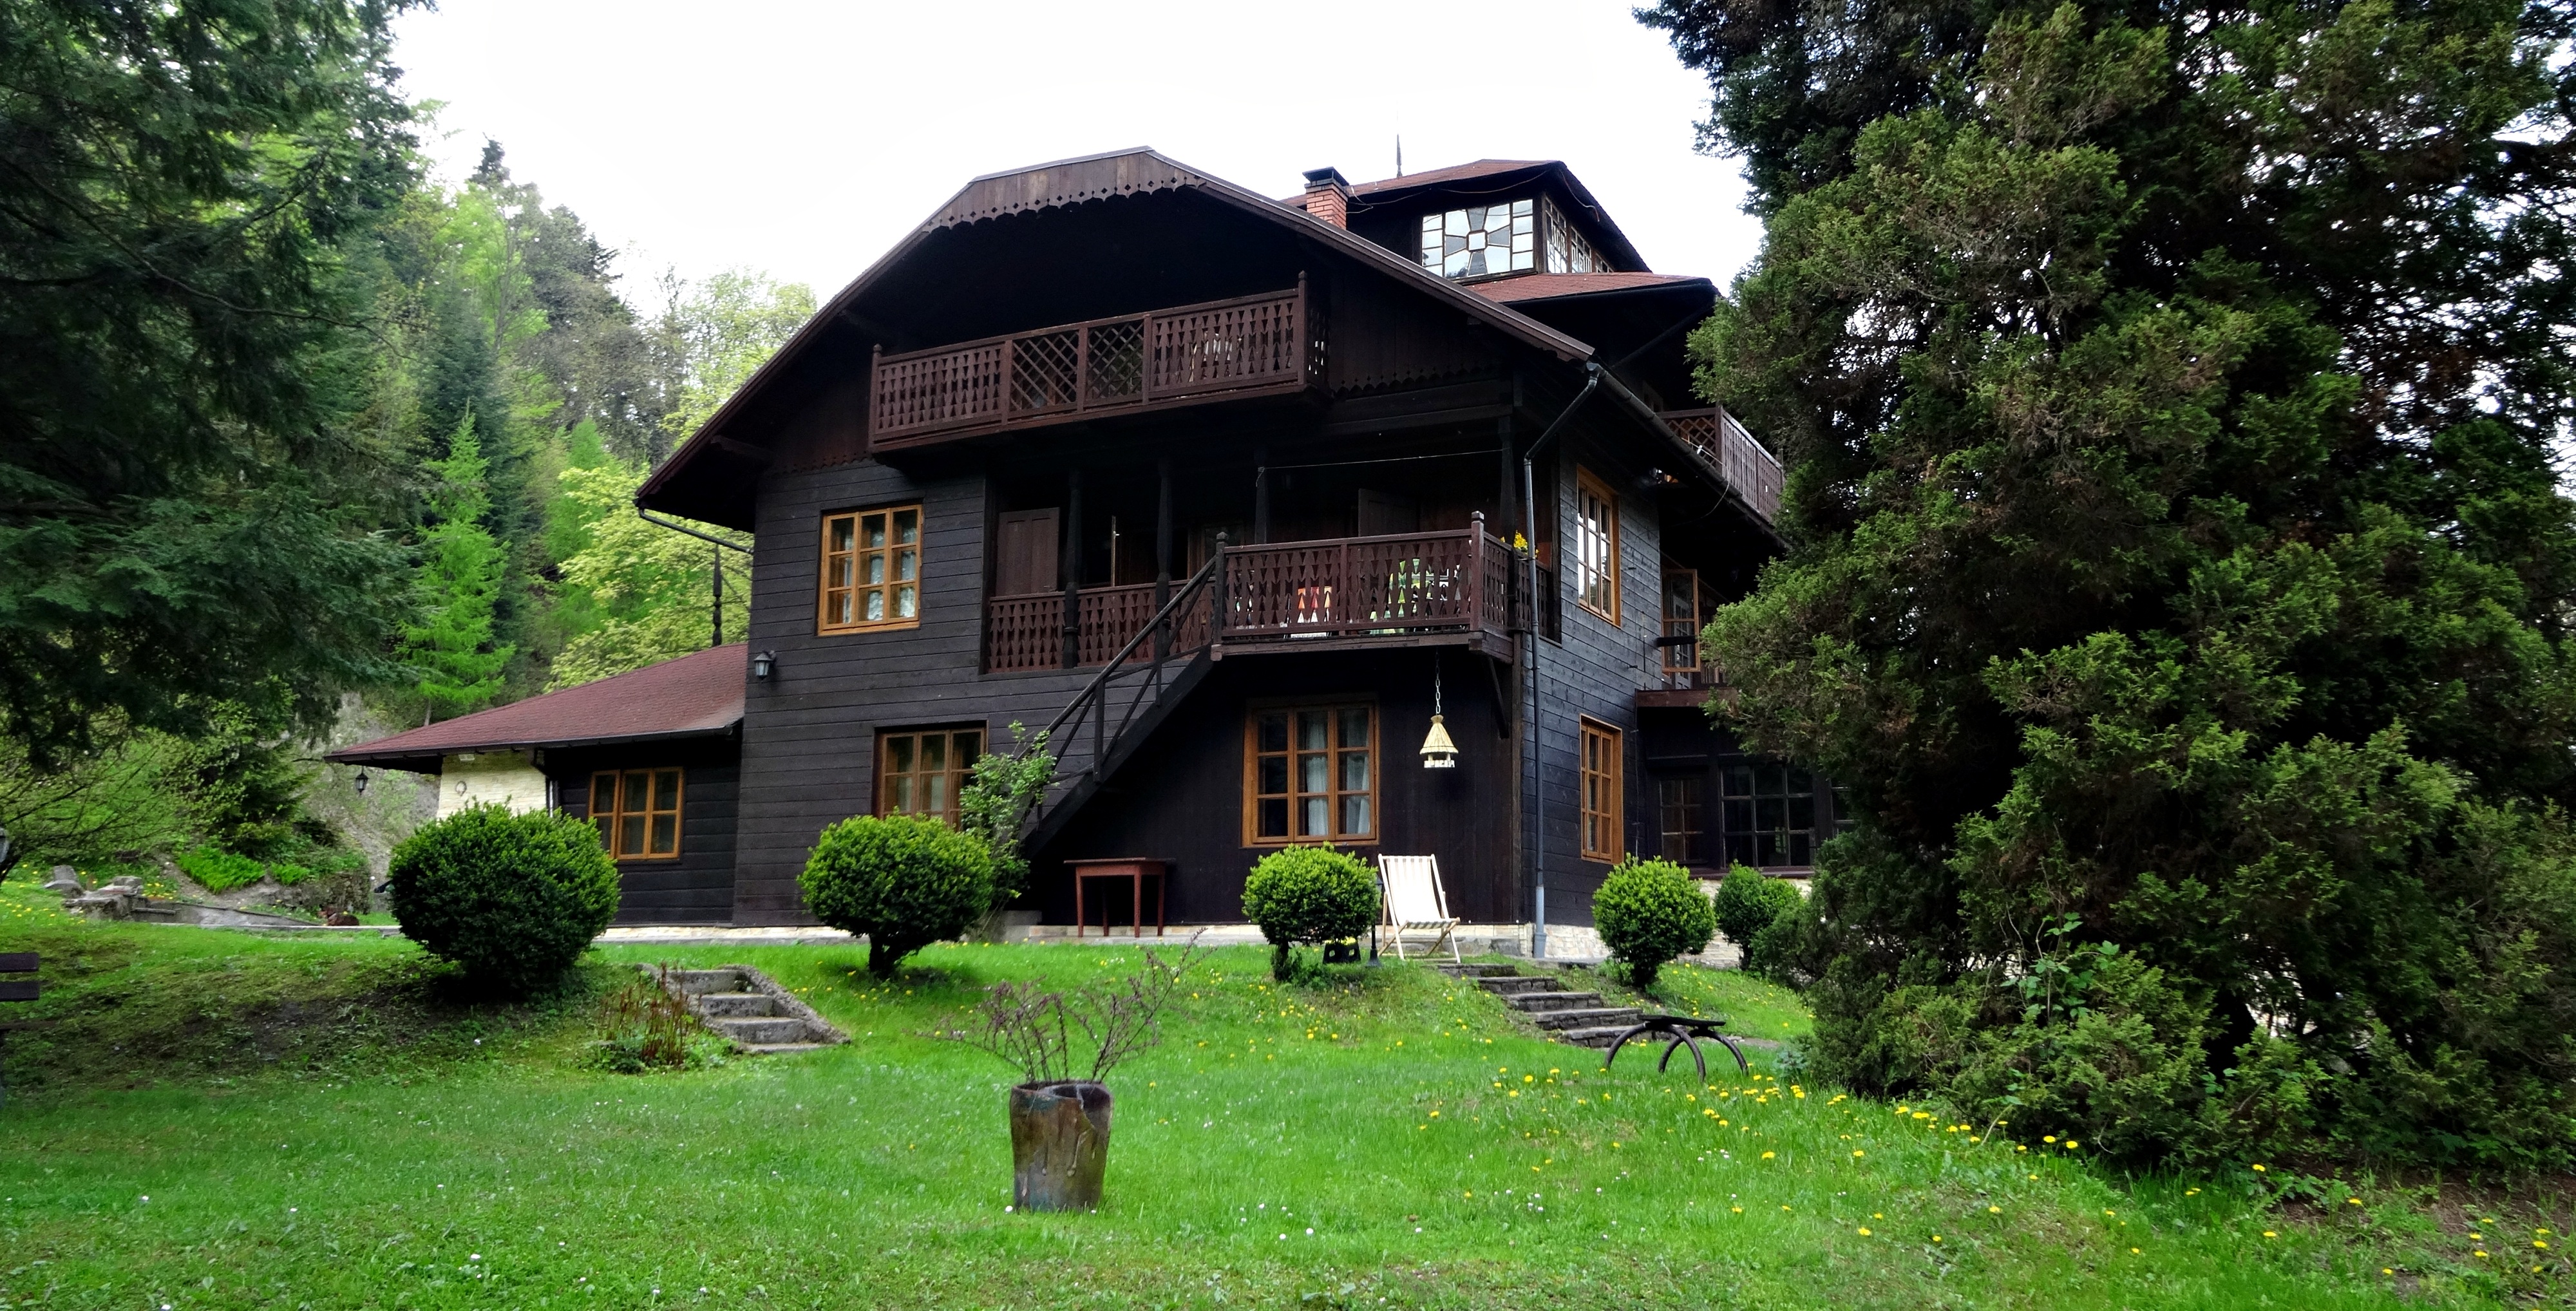
architecture, mansion, house, building, home, cottage, property, farmhouse, poland, history, estate, superstructure, old buildings, manor house, real estate, rural area, lanckorona, villa tadeusz